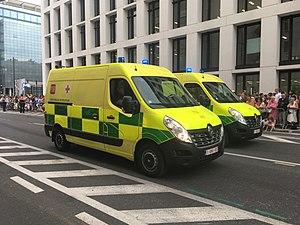
Véhicules belges ""FIT"" (First Intervention Team) de la Croix-Rouge avec couleurs ""Battenburg"" au défilé national le 21 juillet 2018 (devant)